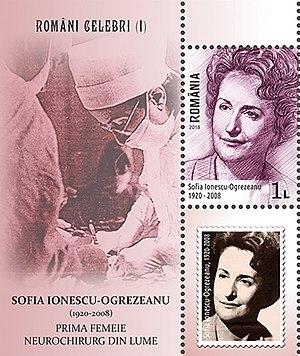
Sofia Ionescu-Ogrezeanu est une neurochirurgienne roumaine et considérée comme l'une des premières neurochirurgiennes au monde.